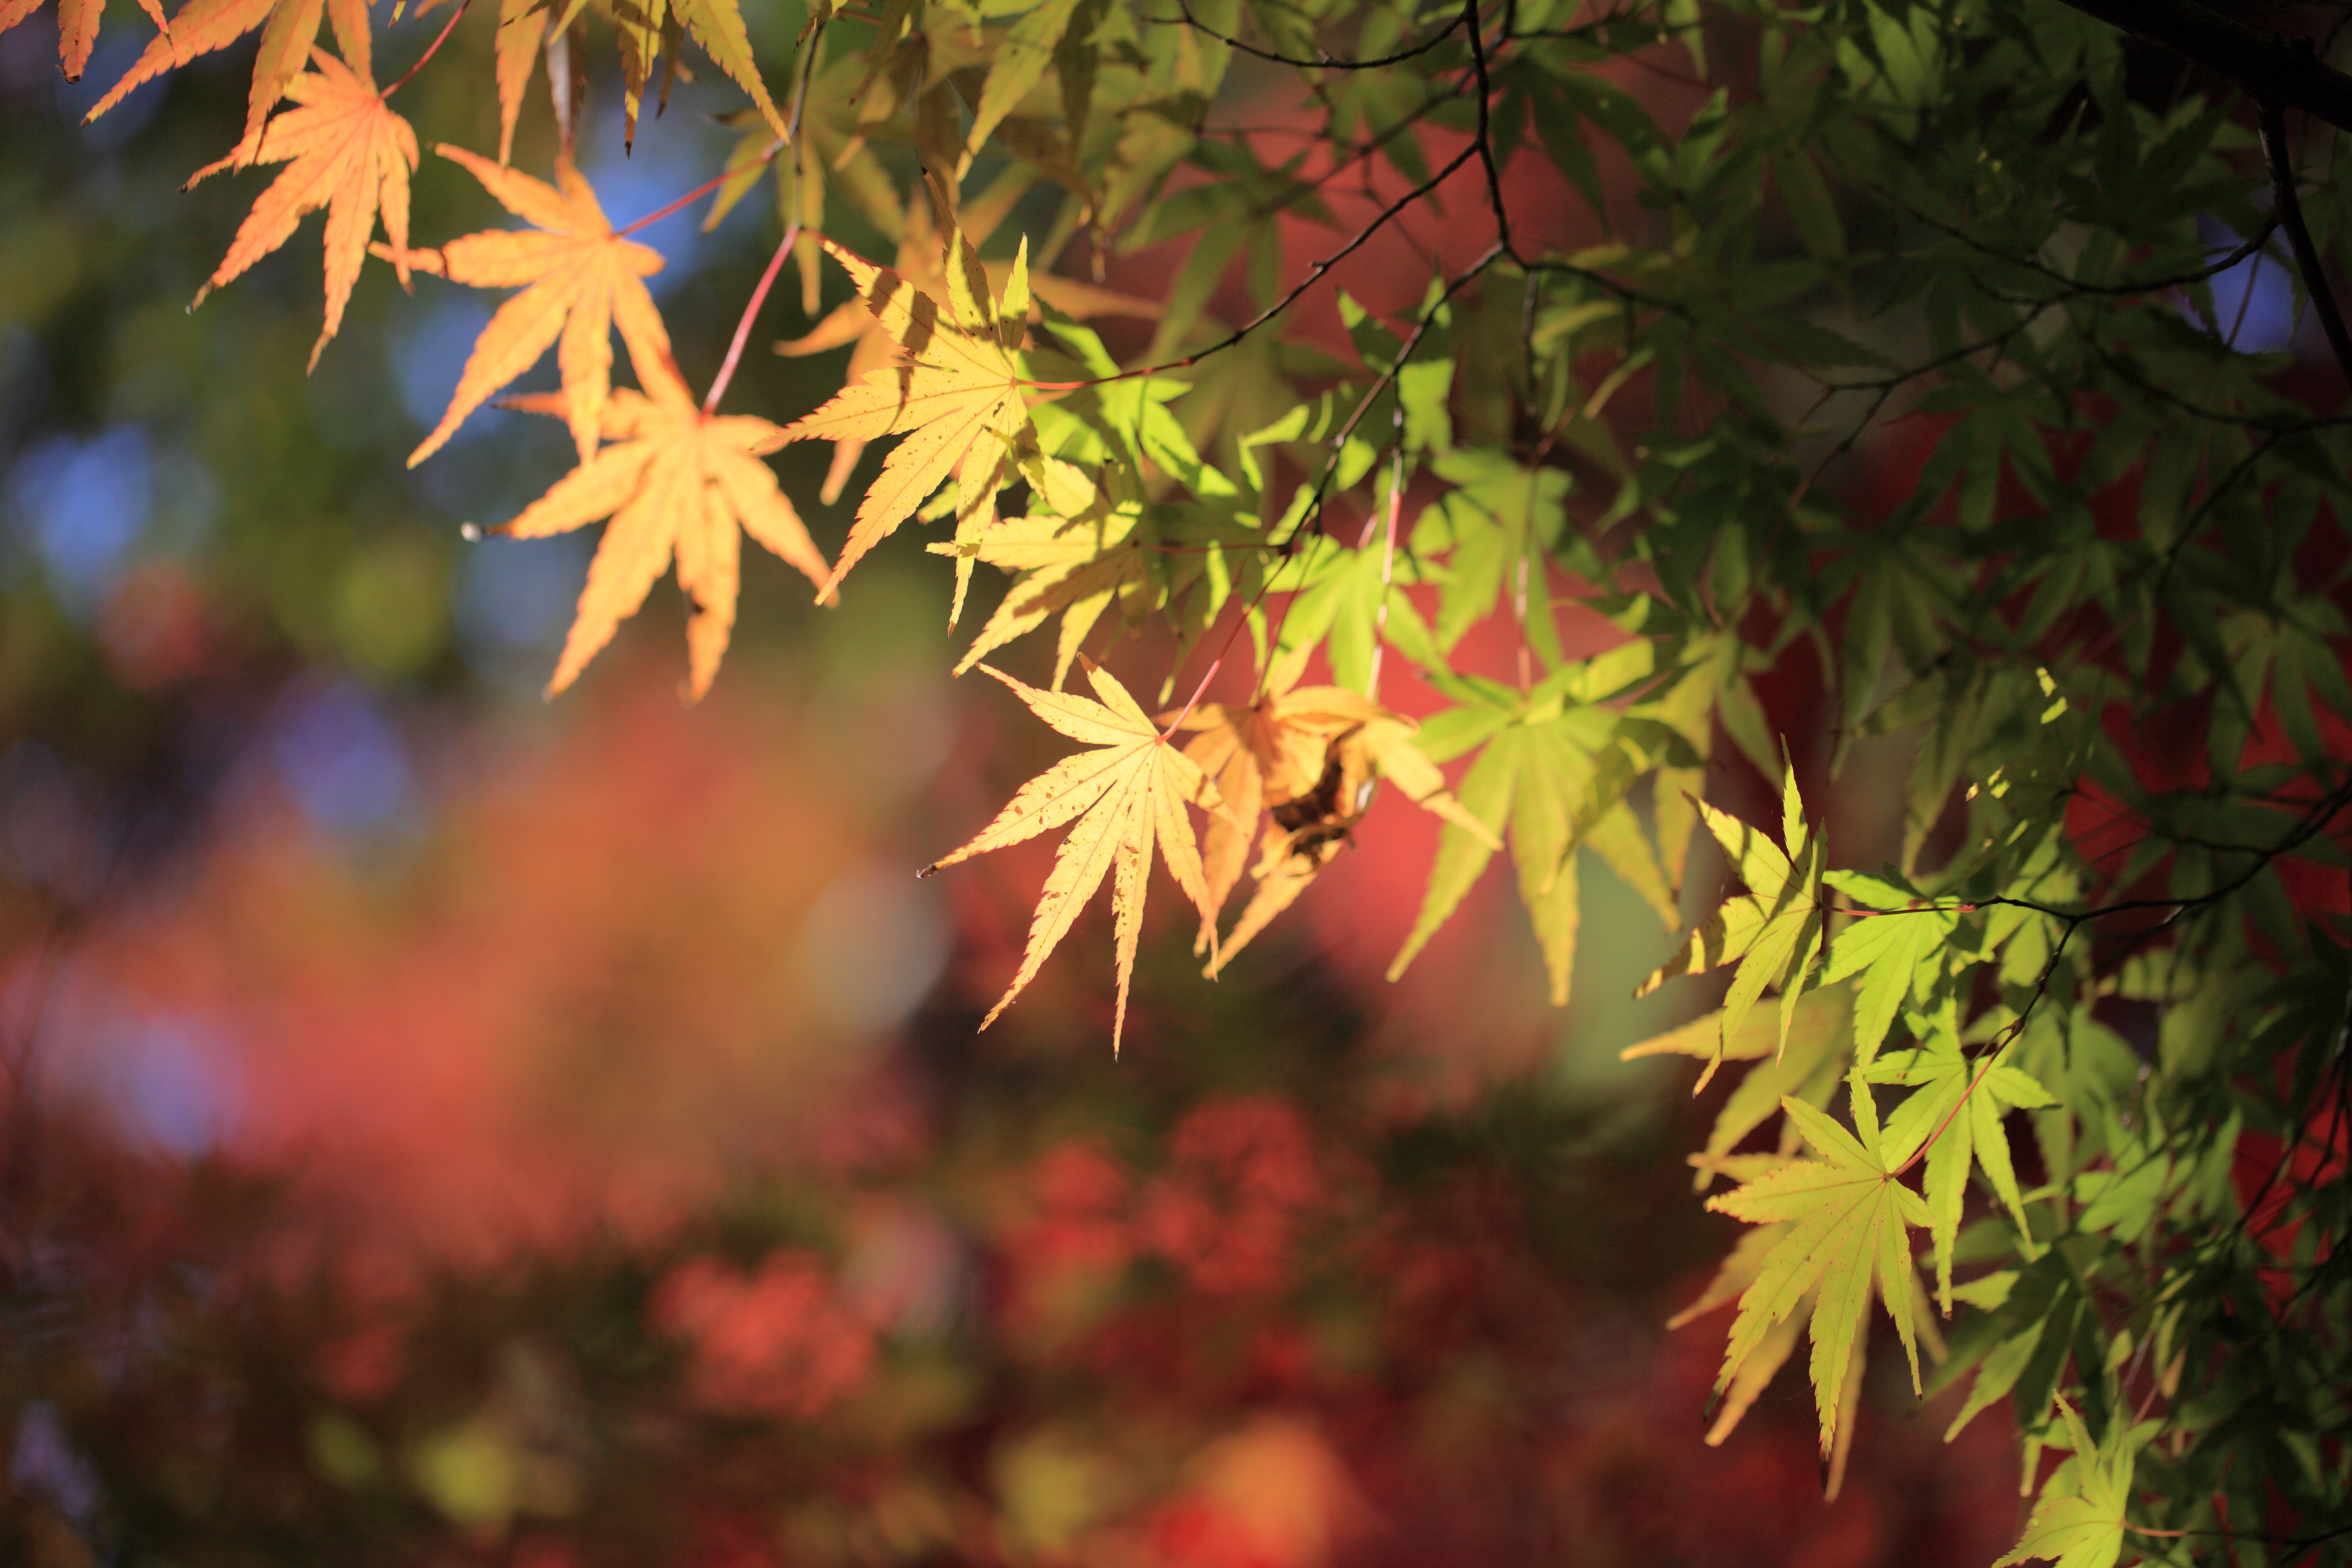
tree, nature, branch, plant, sunlight, leaf, flower, high, autumn, botany, flora, season, maple tree, maple leaf, temple, shrub, 5d, hires, markii, hi, res, resolution, chiba, matsudo, hondoji, flowering plant, woody plant, land plant